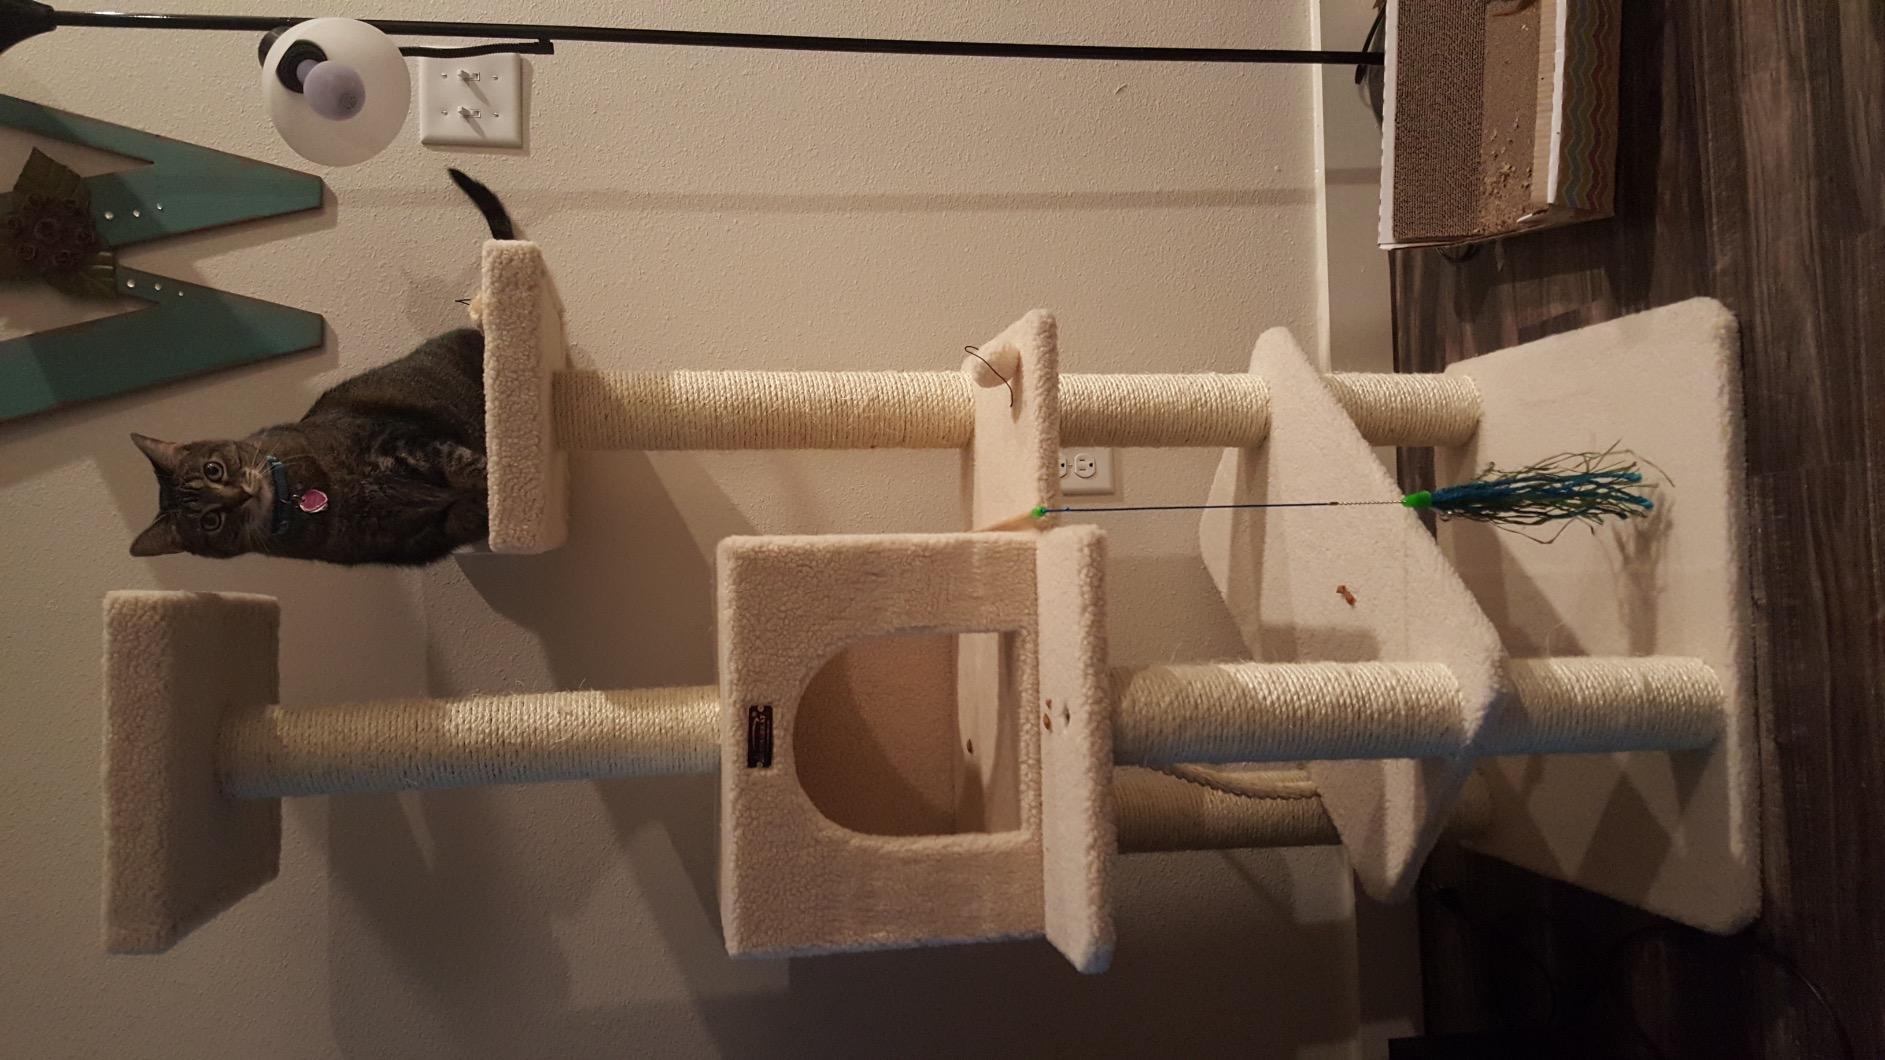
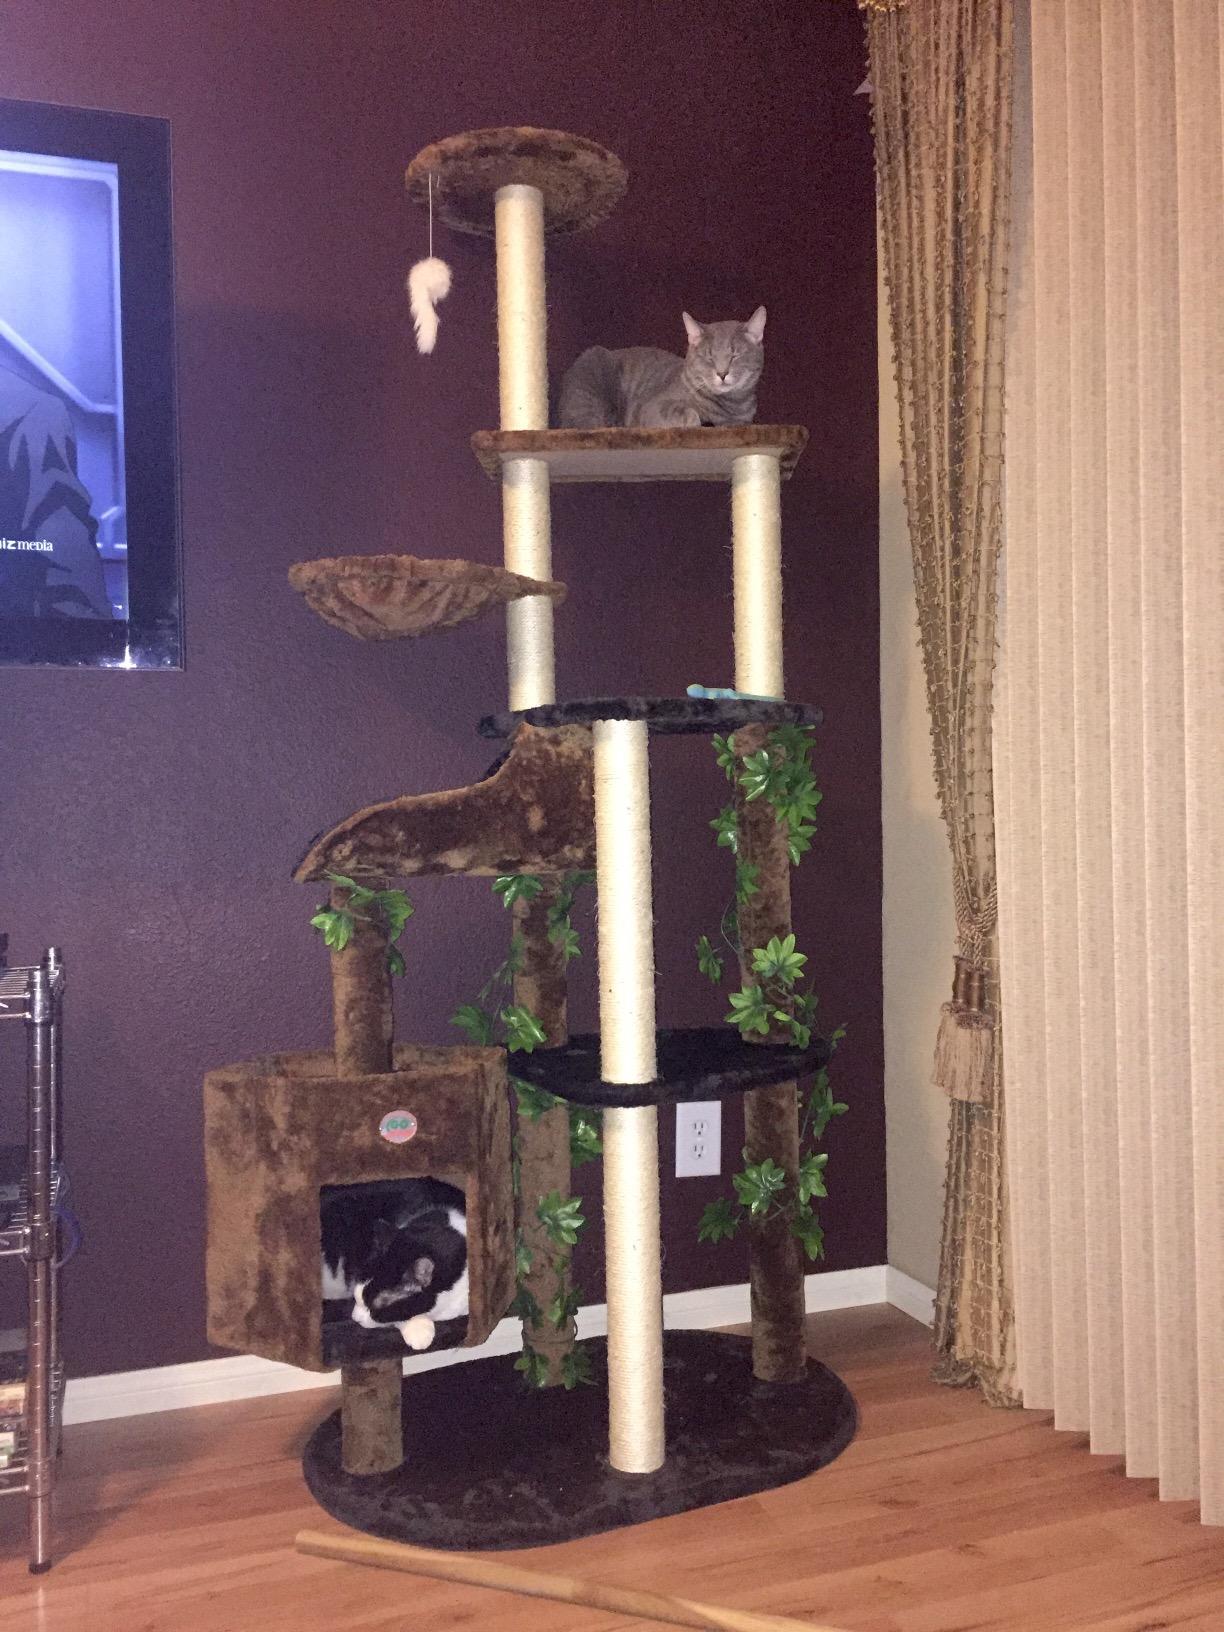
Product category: items_cat tree
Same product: no